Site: brandenburg
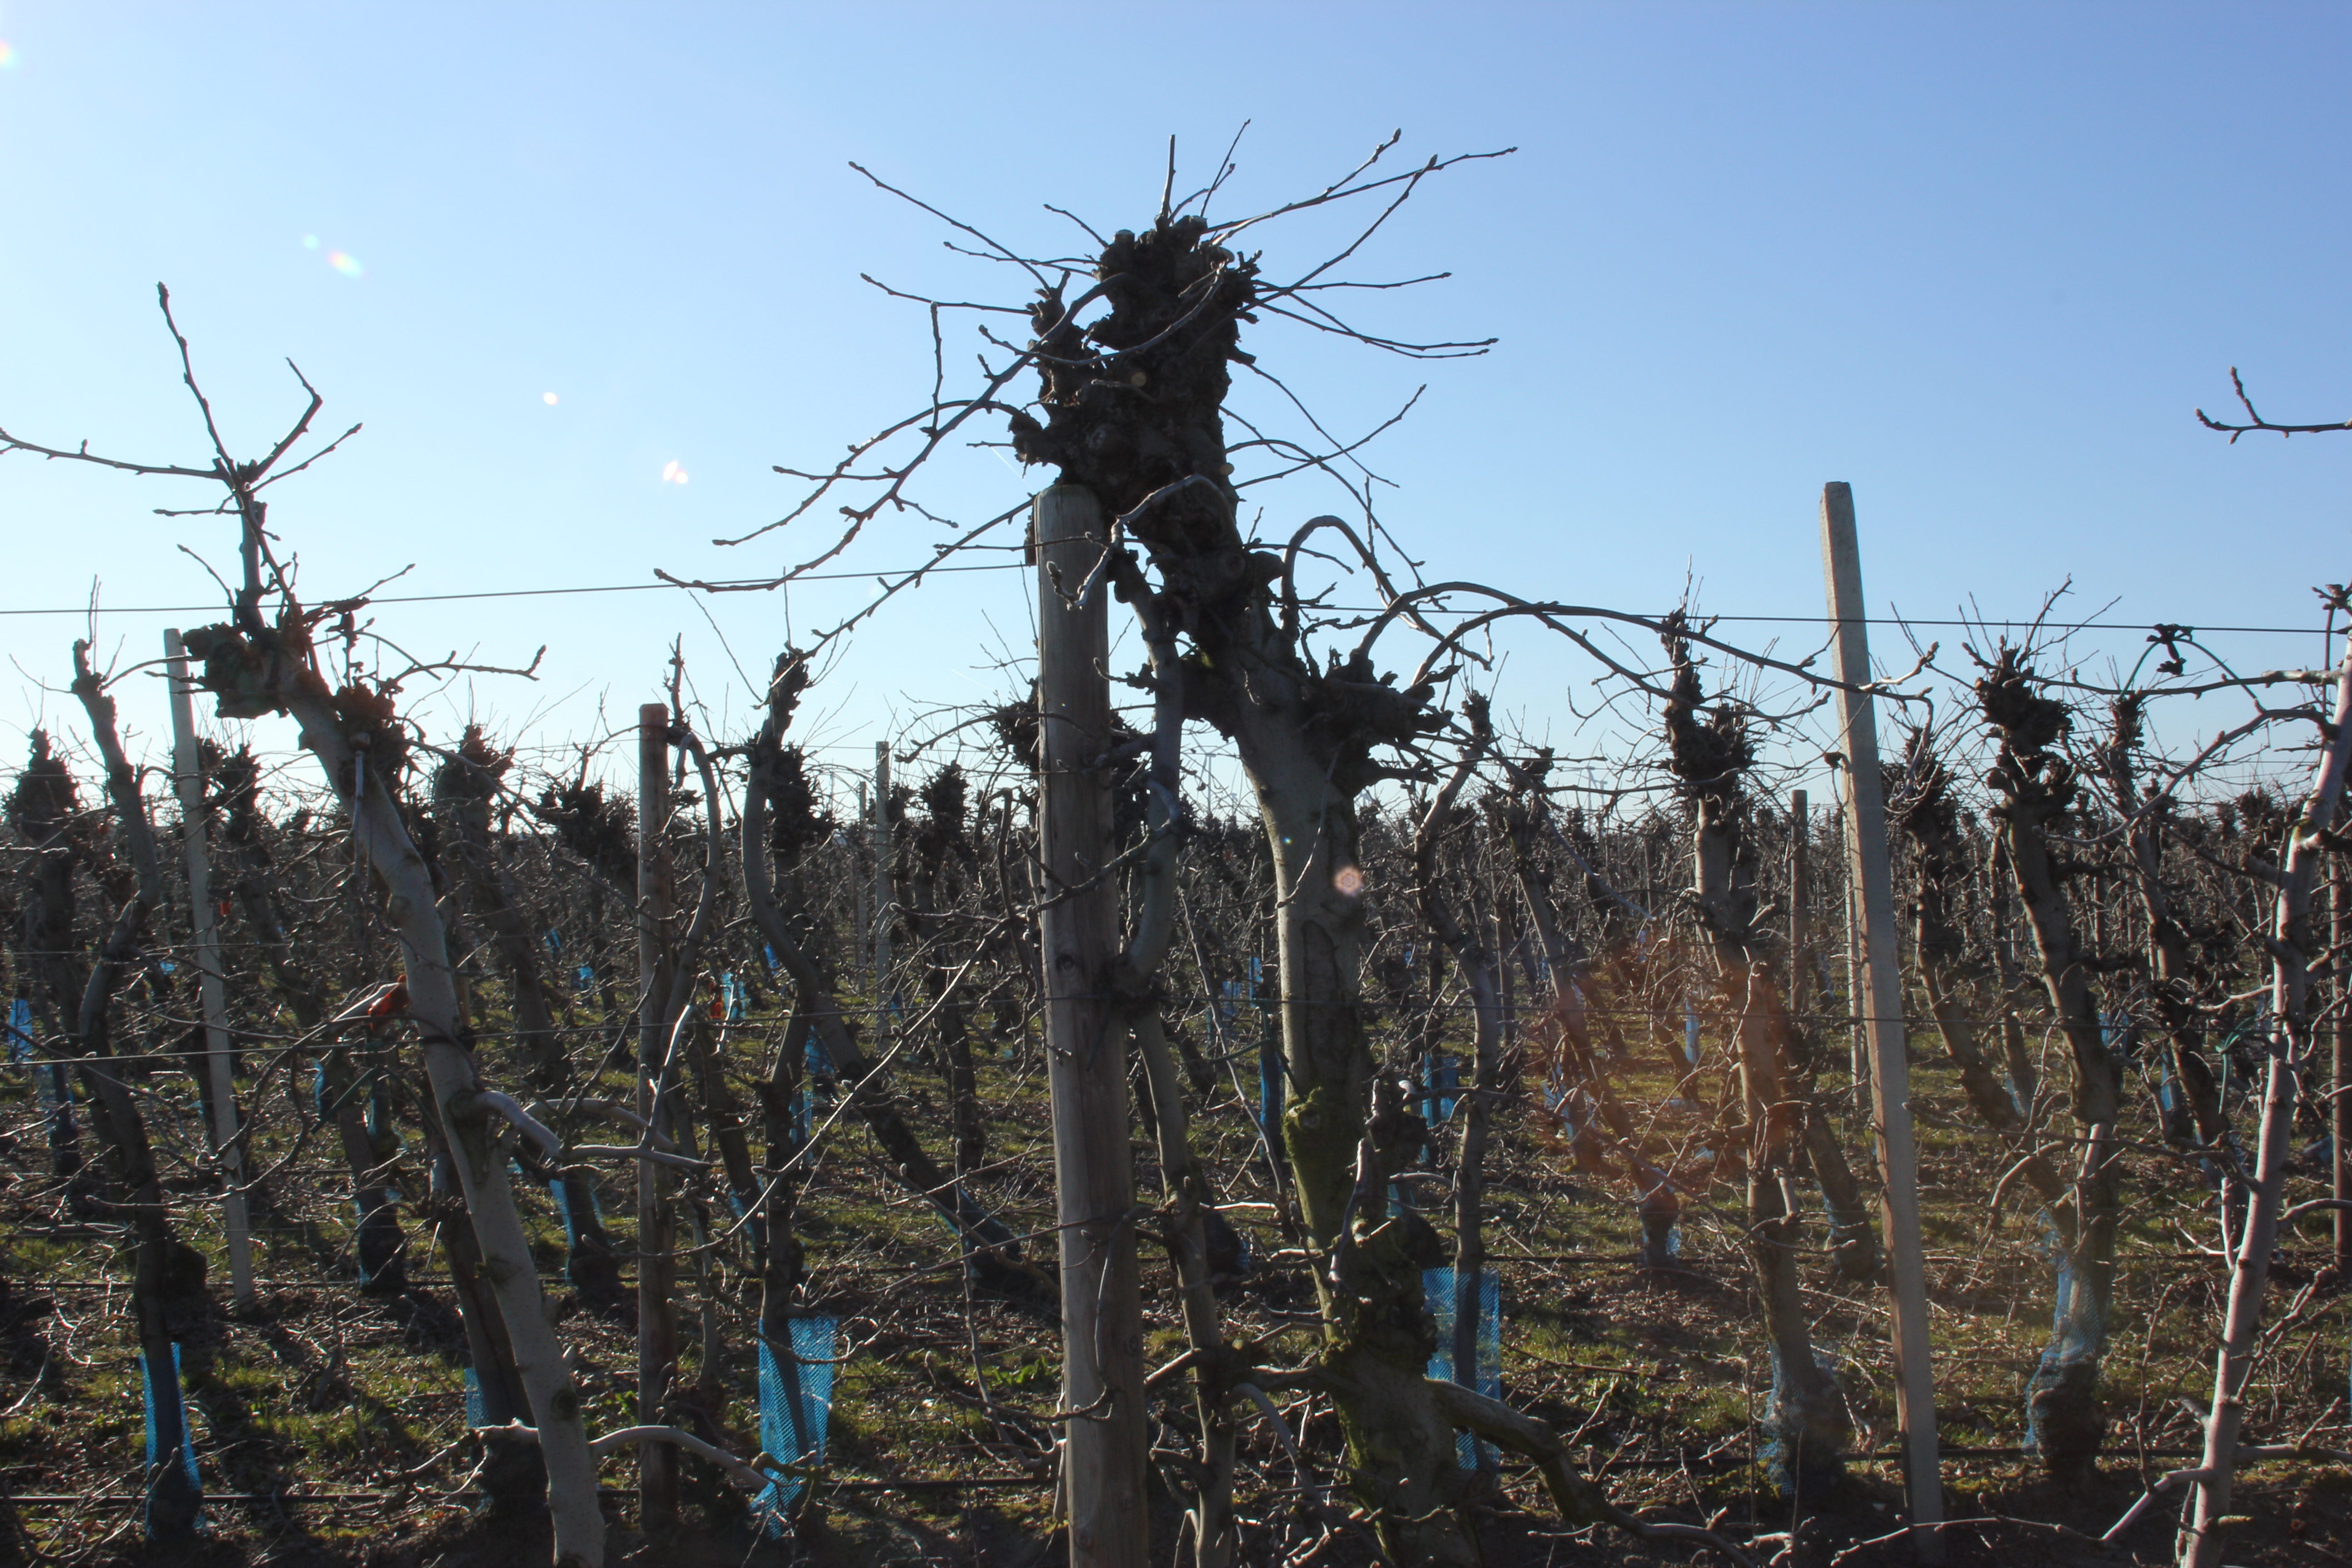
Growth stage (BBCH 03): Bud development